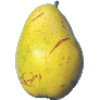
Label: pear_monster